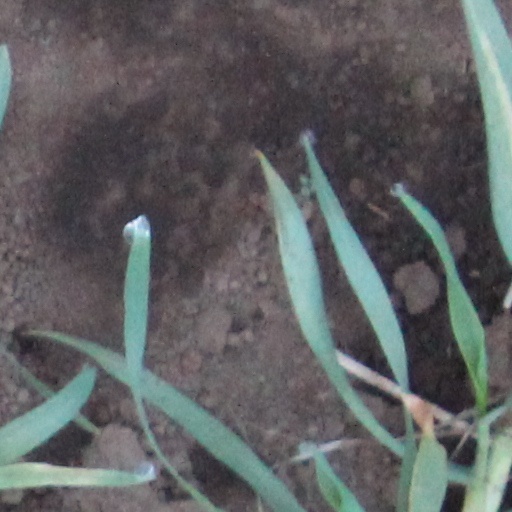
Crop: wheat